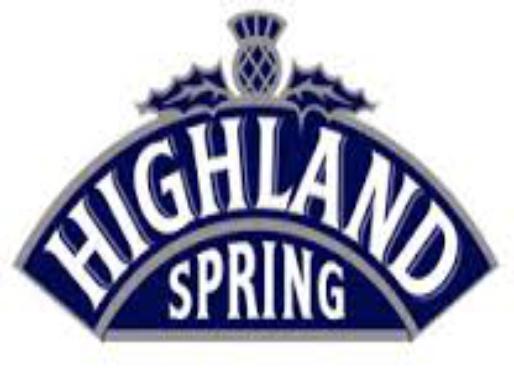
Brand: Highland Spring
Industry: Food